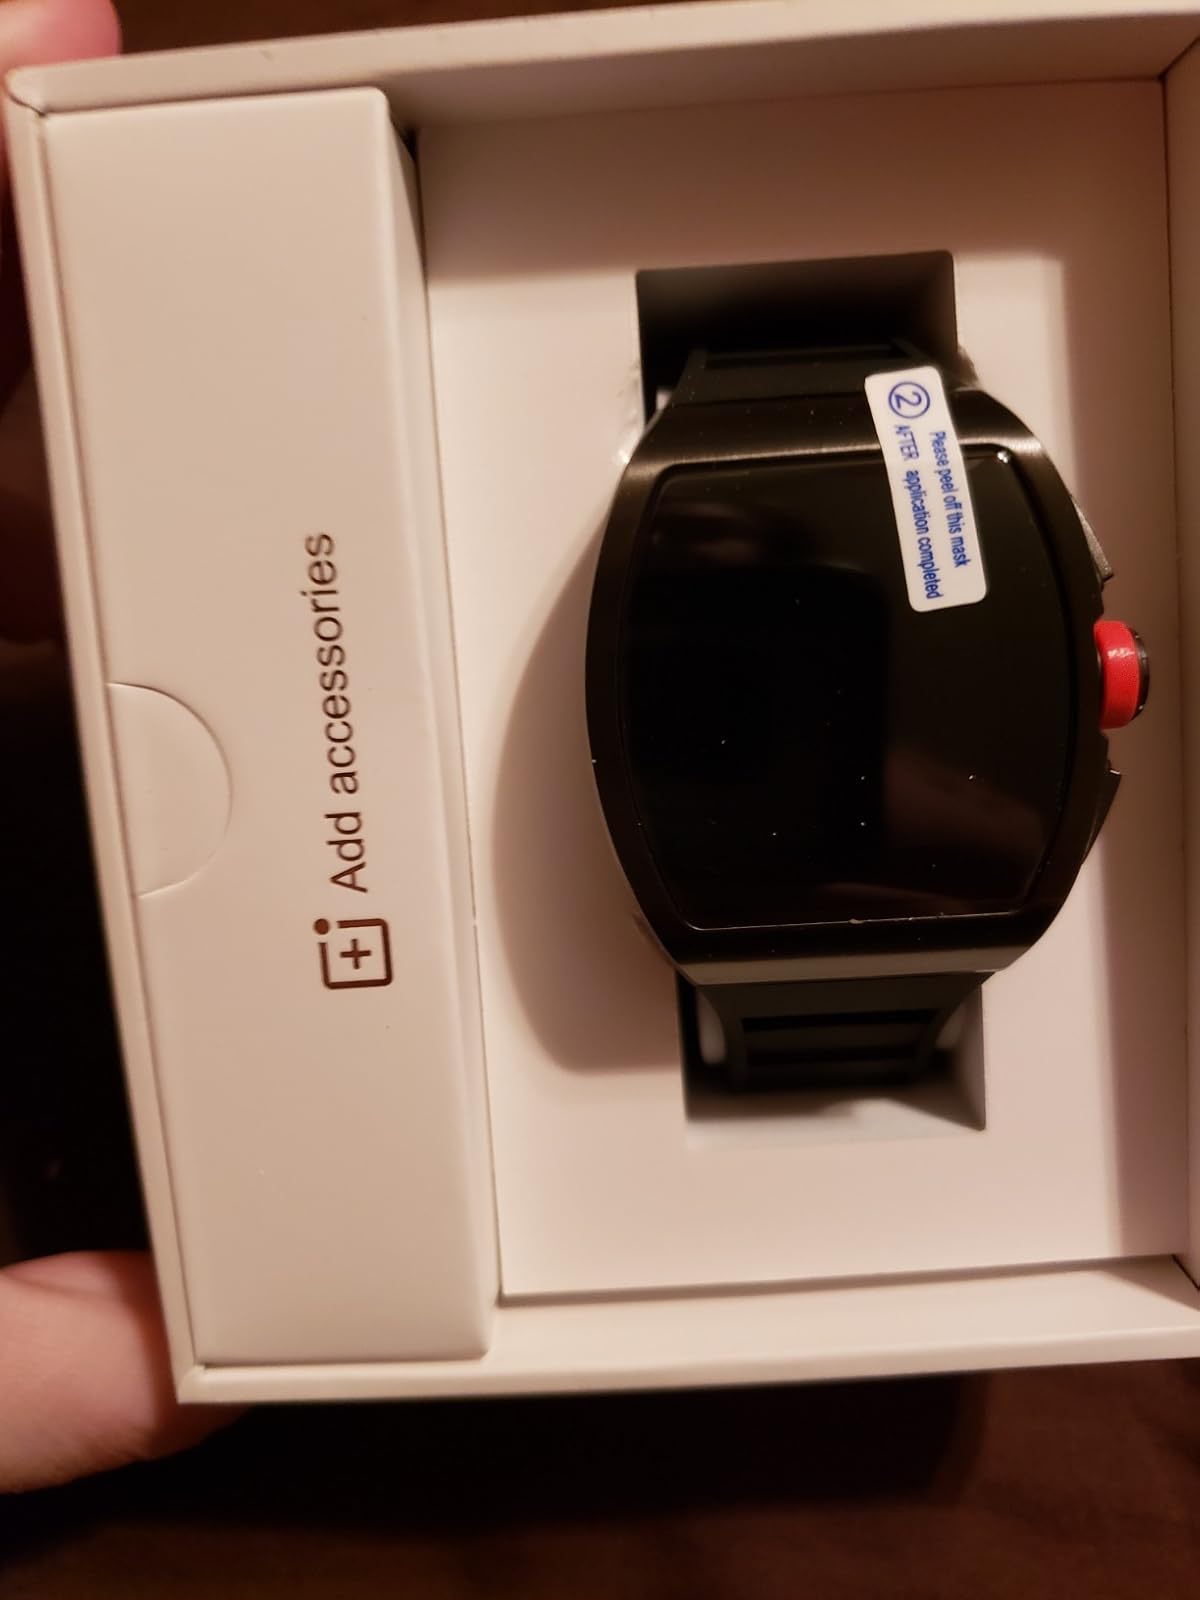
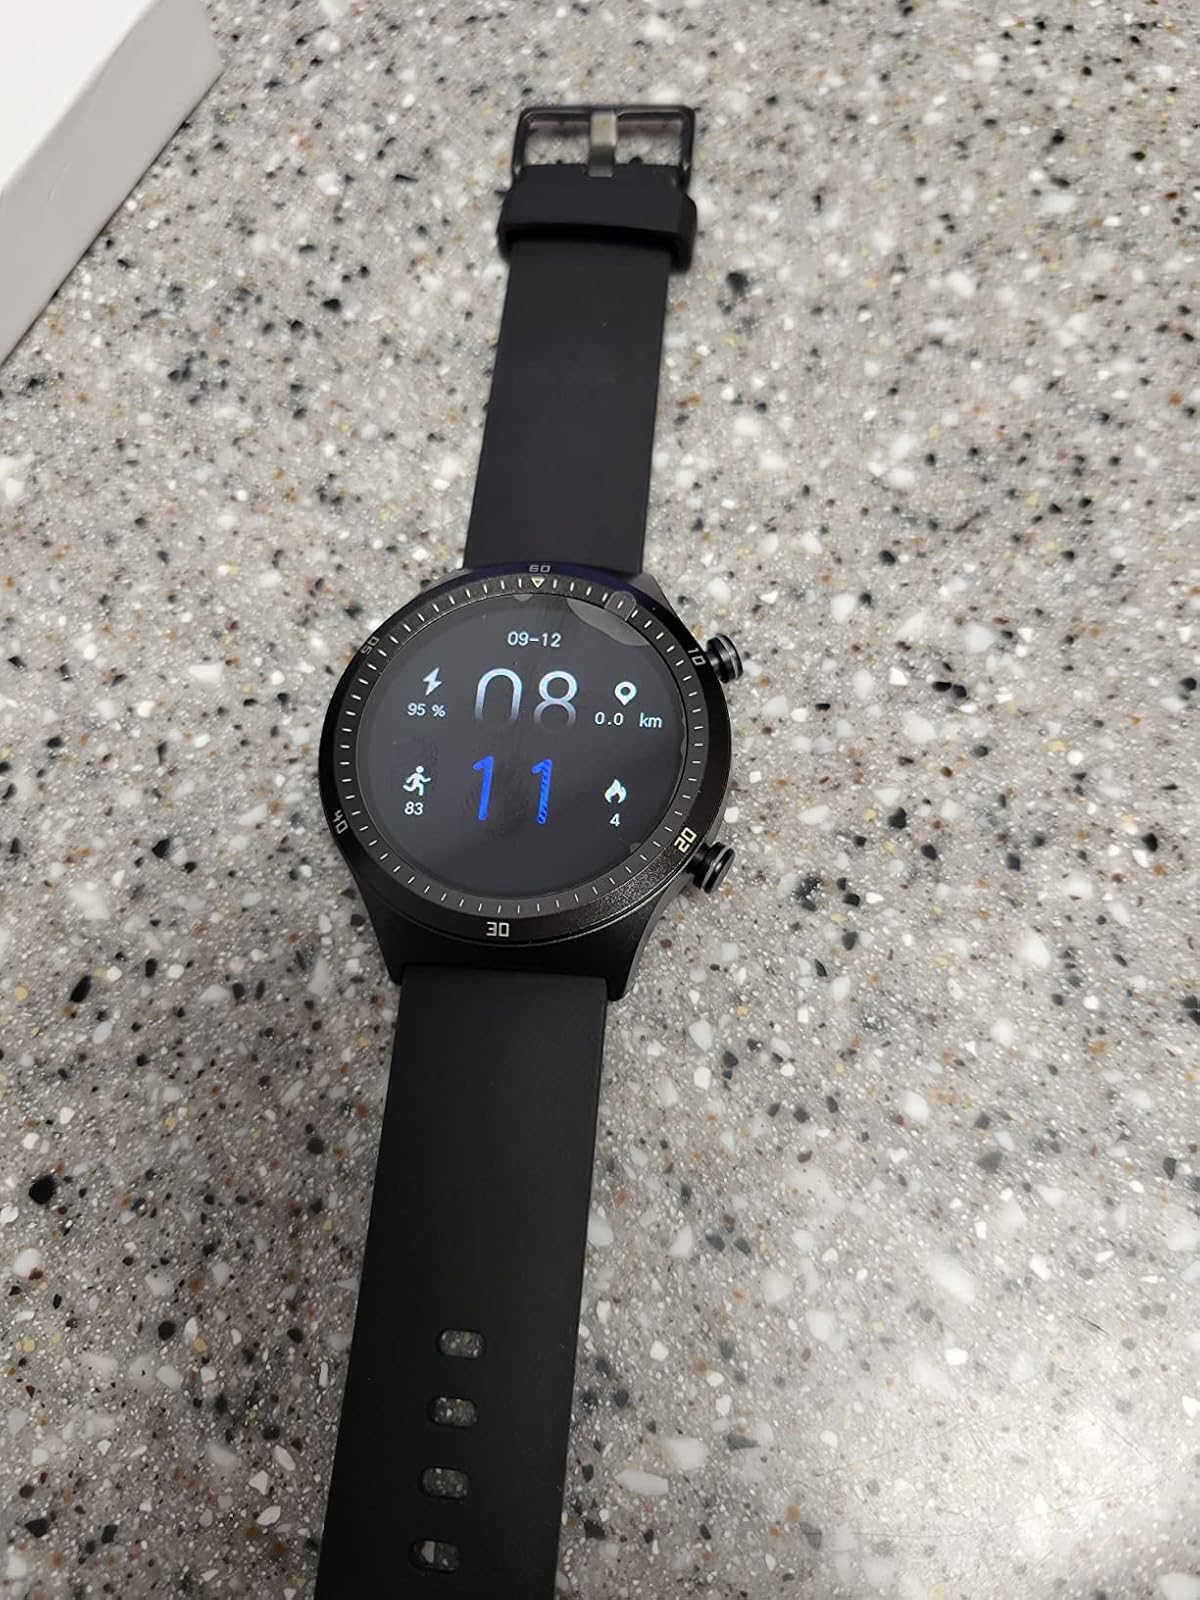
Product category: smartwatch
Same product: no